The Cohens and the Kellys in Paris

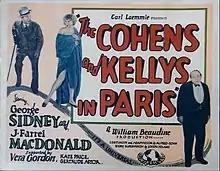
Lobby card

The Cohens and the Kellys in Paris is a 1928 American silent comedy film directed by William Beaudine. It was the first sequel to "The Cohens and Kellys". The film title is sometimes listed as "The Cohens and Kellys in Paris".